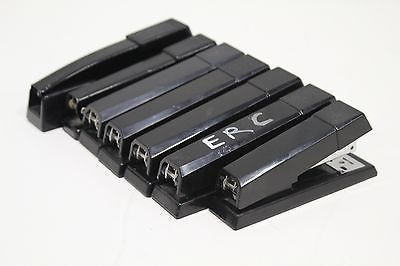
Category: stapler